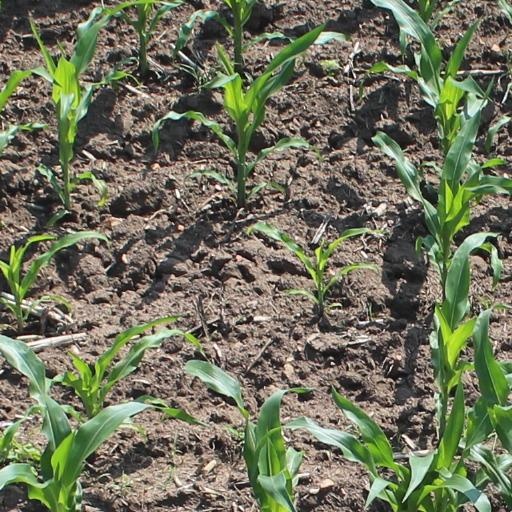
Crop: maize; corn